Fève

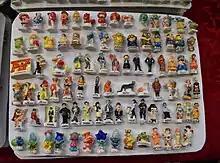
A large selection of fèves

A fève is a small trinket hidden in a king cake or similar dessert. They may also be known as "trinkets" or "favors". The French word translates to 'fava bean', which is what was originally hidden in the cake. Modern fèves can be made out of other materials, such as porcelain or plastic, and can take varied shapes and forms. The themes of fève are very diverse and may include religious symbols, tools related to baking or even depictions of famous figures. Cakes with fèves are found throughout Europe and the US and are particularly associated with Three Kings Day or Mardi Gras. The person who finds the fève usually is awarded special privileges or gifts for the day. Fèves have also become collectors items, and in France, their collectors are known as "fabophiles" or "favophiles".